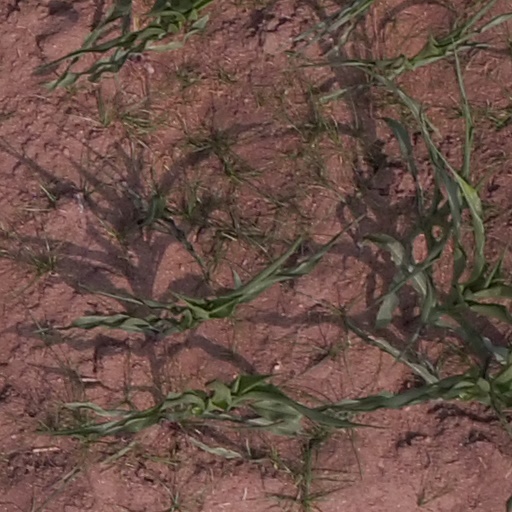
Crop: maize; corn